Jean-Baptiste Dominique Rusca

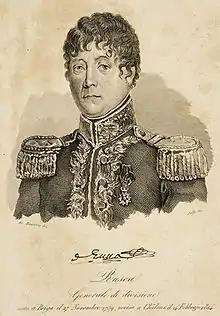
Jean-Baptiste Dominique Rusca

Jean-Baptiste Dominique Rusca (27 November 1759 – 14 February 1814) was born in the County of Nice, part of the Kingdom of Sardinia. By profession a medical doctor, he advocated the cause of the French Revolution and was expelled by the Sardinian authorities. In 1793, he treated the French sick and wounded during the Siege of Toulon and was appointed to command a sapper battalion. He later fought in the Army of Italy and the Army of the Eastern Pyrenees before returning to Italy. By the time of the Montenotte Campaign in 1796, he was a general officer leading major units. He was captured by the Austrians during the 1799 Italian campaign at the Battle of the Trebbia. After commanding garrisons for several years, he led a division in Italy during the War of the Fifth Coalition. He was killed in action at the Battle of Soissons during the War of the Sixth Coalition. Rusca is one of the names inscribed under the Arc de Triomphe.